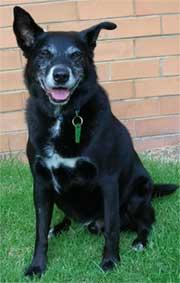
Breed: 209-n000049-kelpie